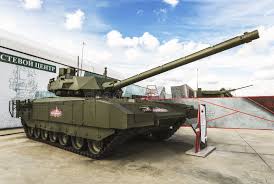
Label: T-14